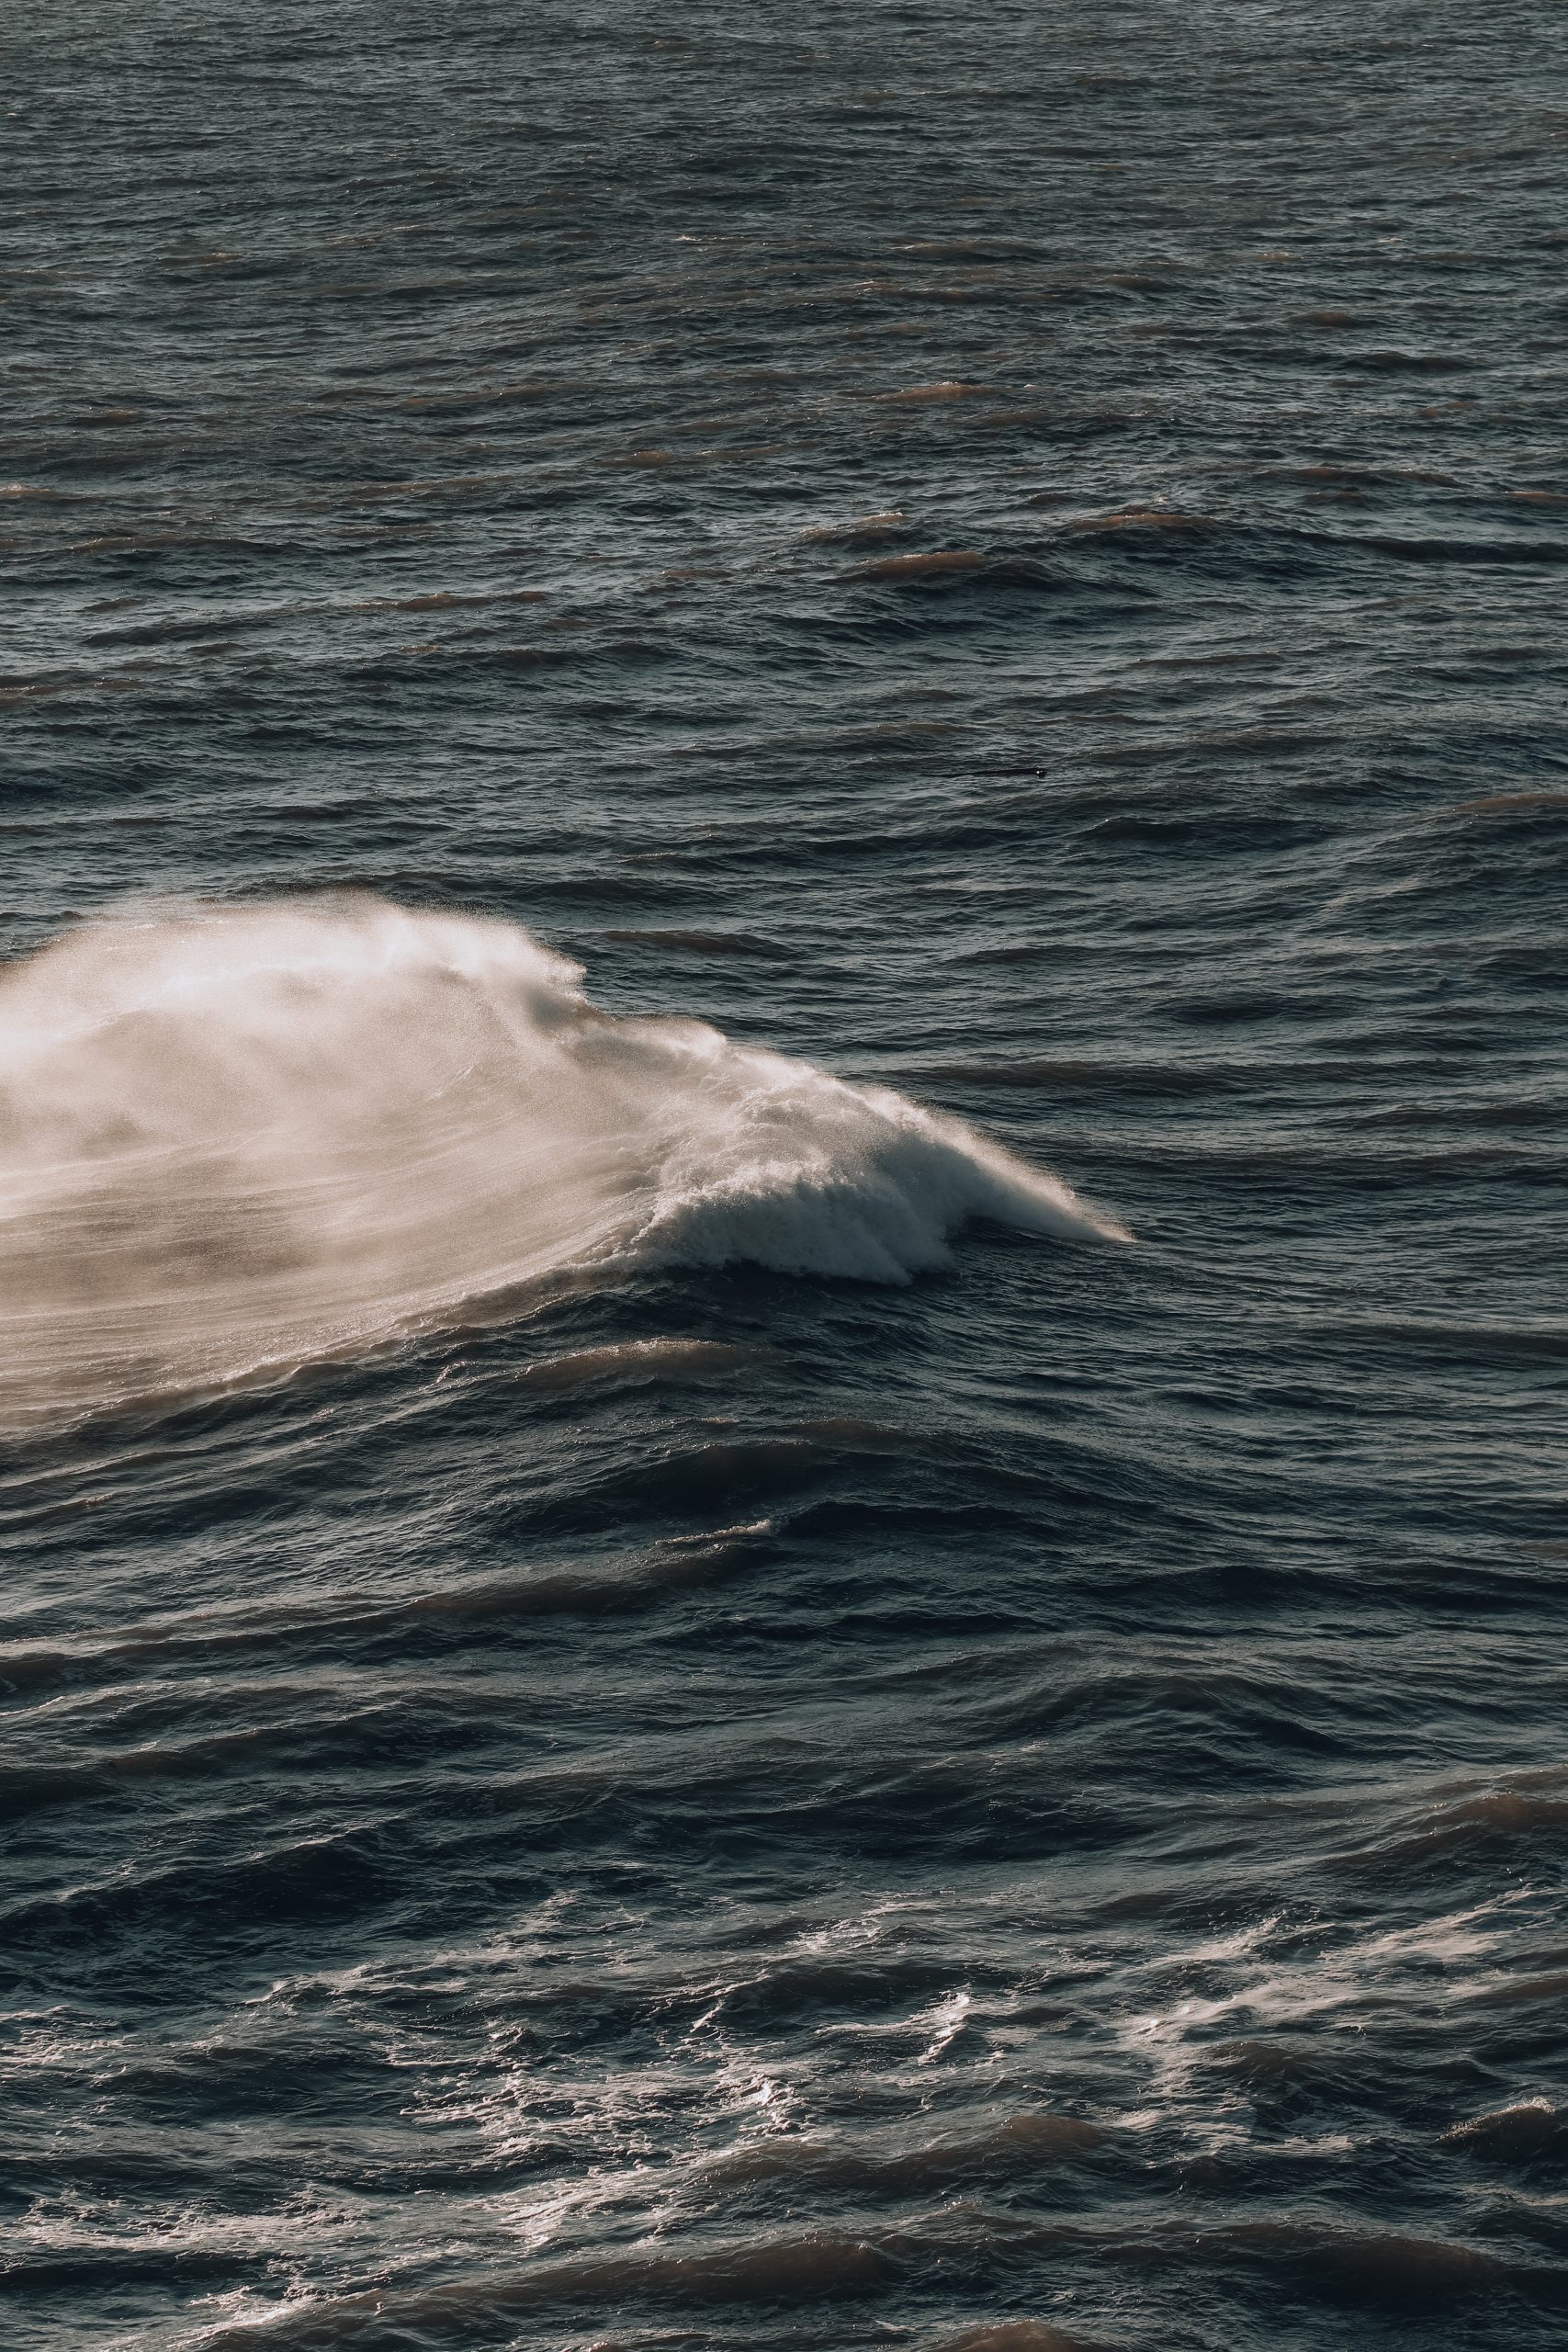
water, liquid, fluid, horizon, wind wave, lake, wind, fin, whale, marine biology, marine mammal, wave, ocean, wildlife, sky, event, seabird, coast, sound, tail, tide, sea, cetacea, channel